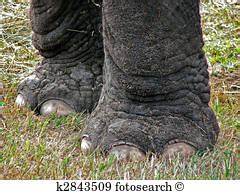
Label: elefante